Atlantica Online

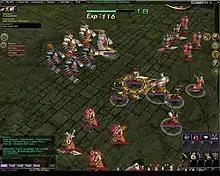
A player and his mercenaries accompanied by two groups of mobs attacking an enemy mob group.

"Atlantica Online" is a turn-based tactical MMORPG in which the player primarily assumes the role of a descendant of the Atlantean people. The primary goal of the game is to search for your ancestral home to save the world from the effects of Oriharukon, a substance created by the ancient Atlanteans. The player's journey spans the globe and transcends time in search of clues that will lead to the lost civilization. The player battles men, monsters, and machines that have been corrupted by the Oriharukon's Influence.